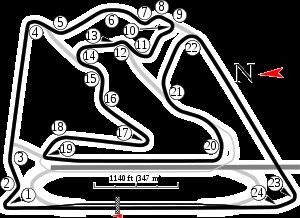
Le Grand Prix automobile de Bahreïn est une épreuve comptant pour le championnat du monde de Formule 1. Elle a eu lieu pour la première fois le 4 avril 2004 sur le circuit international de Sakhir.